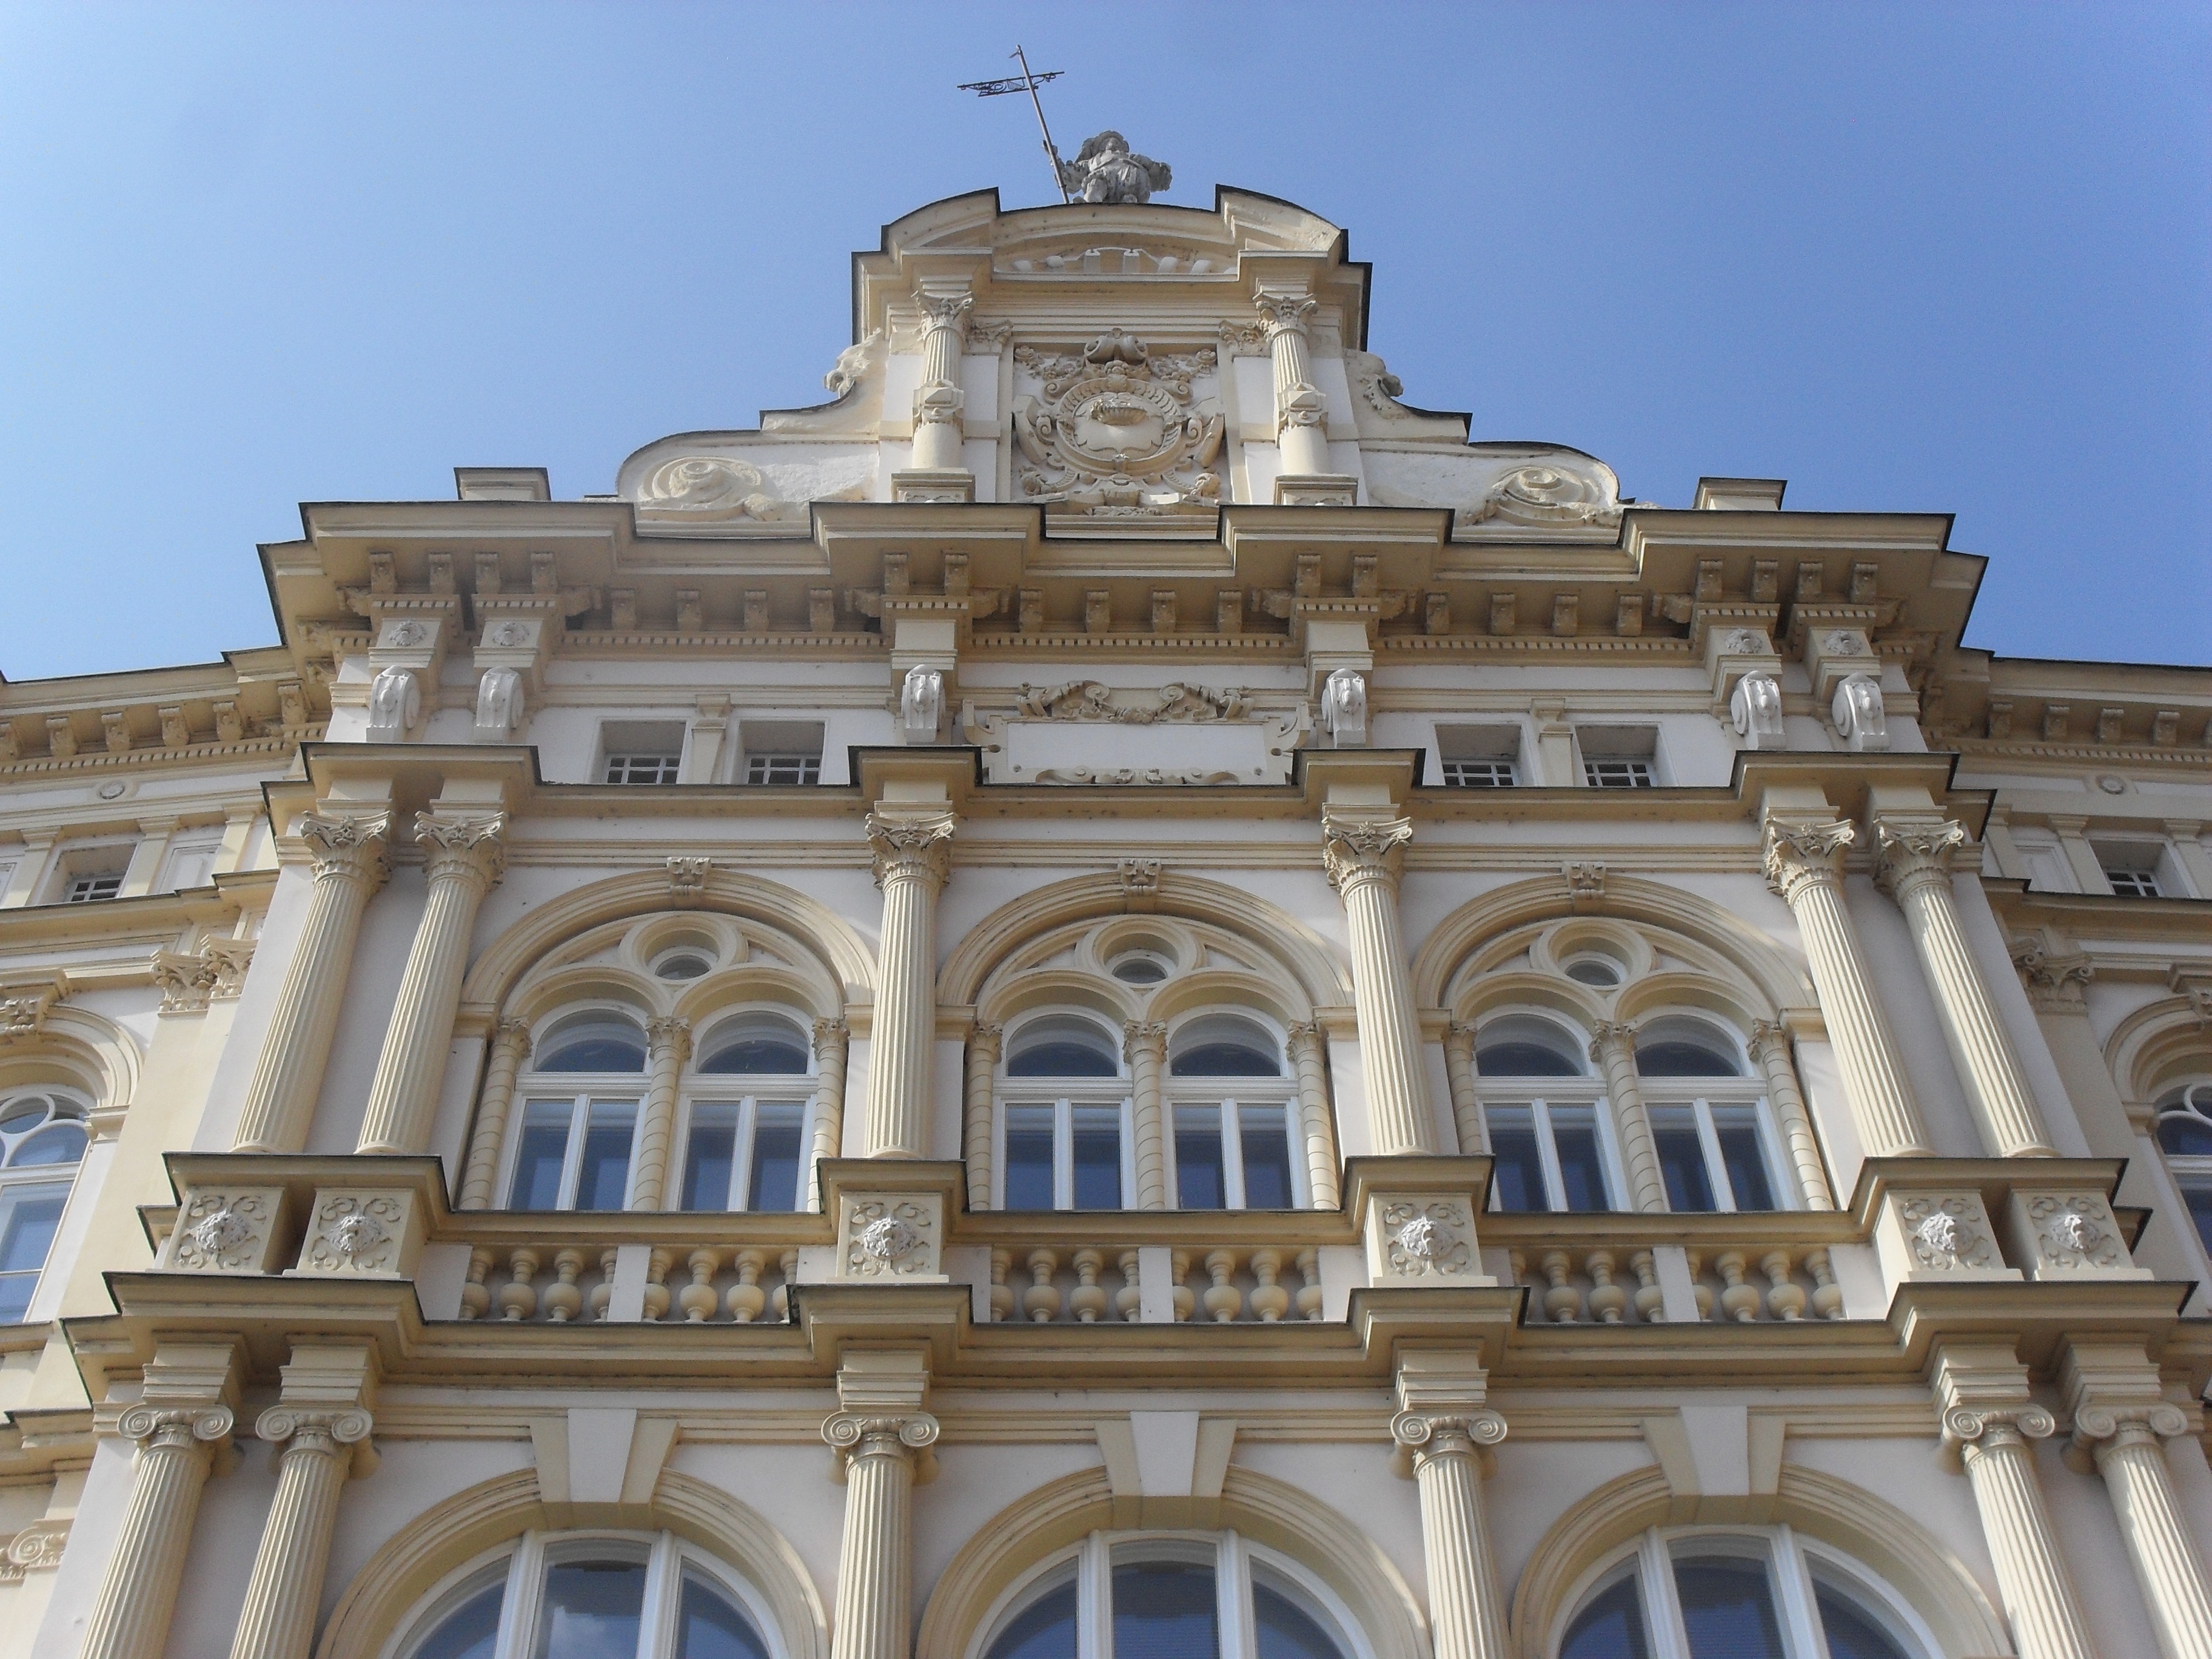
architecture, town, view, building, palace, monument, travel, landmark, facade, church, cathedral, tourism, baptistery, synagogue, basilica, dome, roofs, destination, ancient rome, classical architecture, ancient roman architecture, teplice